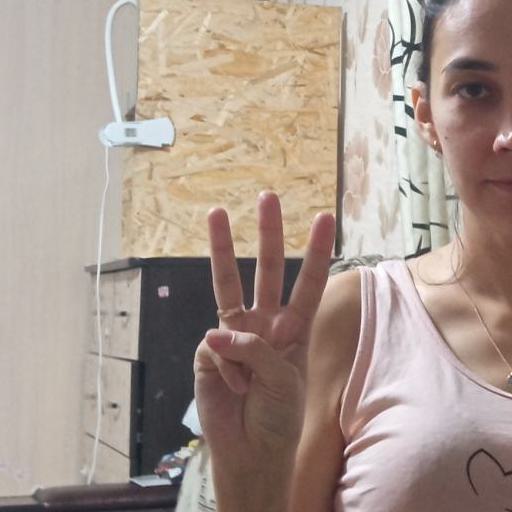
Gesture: three